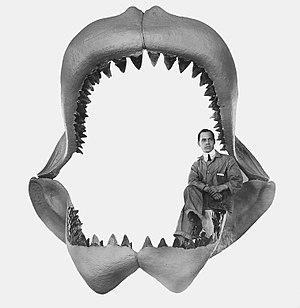
Le Mégalodon est une espèce éteinte de requins appartenant à l'ordre des lamniformes ayant vécu du Miocène au milieu du Pliocène, il y a entre 23 et 3,6 millions d'années, bien que d'autres estimations fixent sa date d'extinction au Pléistocène inférieur soit il y a 1,6 million d'années. La classification du mégalodon a fait l'objet de nombreux changements: il était initialement considéré par certains comme appartenant à la famille des Lamnidés, et comme étant proche du grand requin blanc, quand d'autres le rattachaient à la famille éteinte des Otodontidés. C'est cette dernière théorie qui semble prévaloir de nos jours, bien que des divergences subsistent en ce qui concerne son genre.